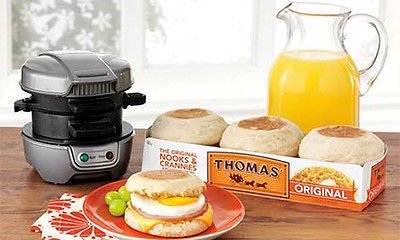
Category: toaster